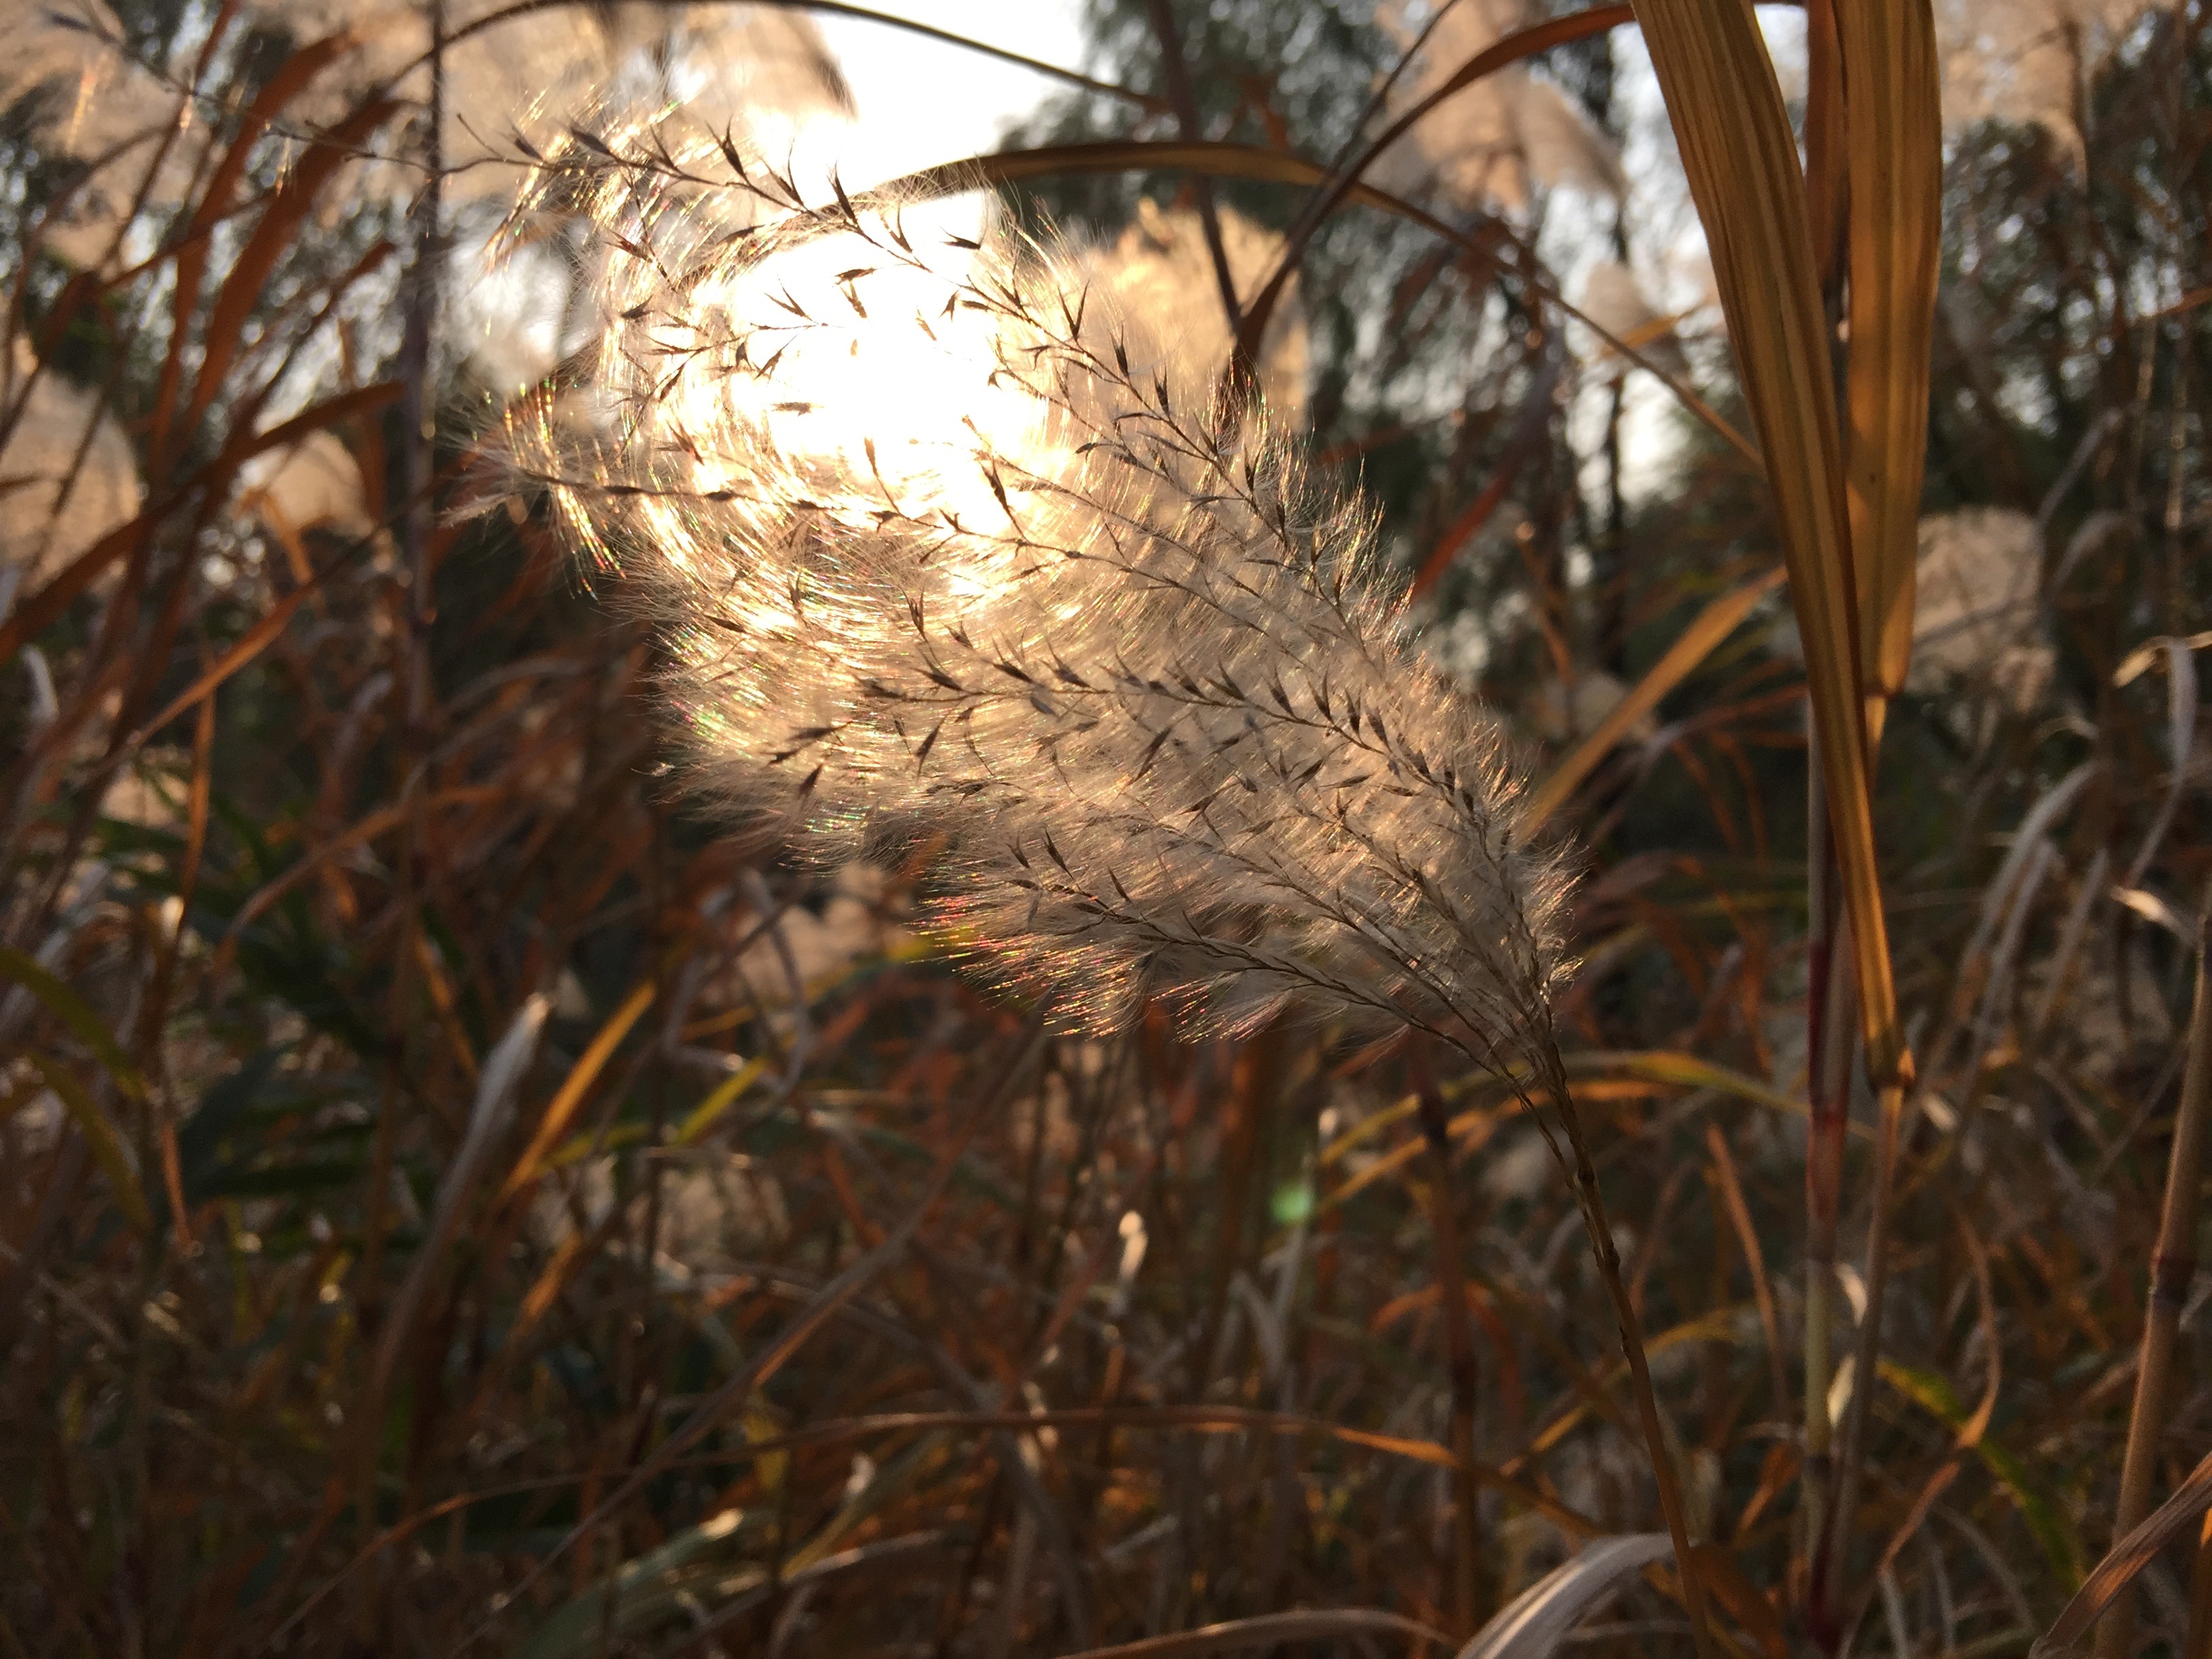
tree, nature, forest, branch, sunlight, leaf, ripple, reed, wildlife, breeze, autumn, flora, season, fauna, twig, yimiyangguang